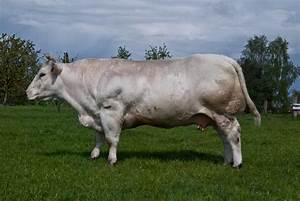
Label: cow